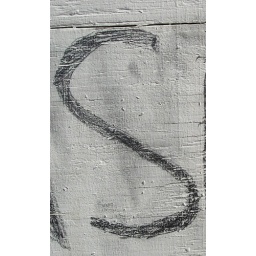
on hand-lettered wooden signs outside an office building in Washington DC